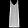
Label: Dress